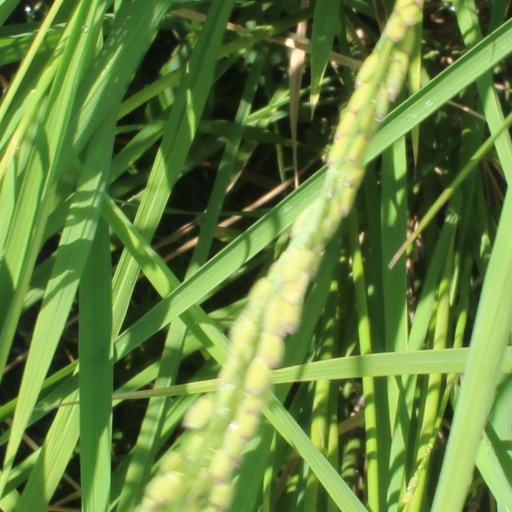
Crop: rice